Christian views on poverty and wealth

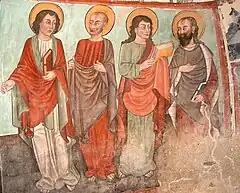
15th-century fresco of the Apostles, Turin, Italy

Early Christianity appears to have adopted many of the ethical themes found in the Hebrew Bible. However, the teachings of Jesus and his apostles as presented in the New Testament exhibit an "acute sensitivity to the needs of the disadvantaged" that Frederick sees as "adding a critical edge to Christian teaching where wealth and the pursuit of economic gain are concerned.